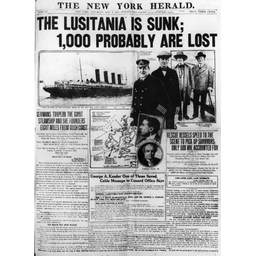
Label: paper